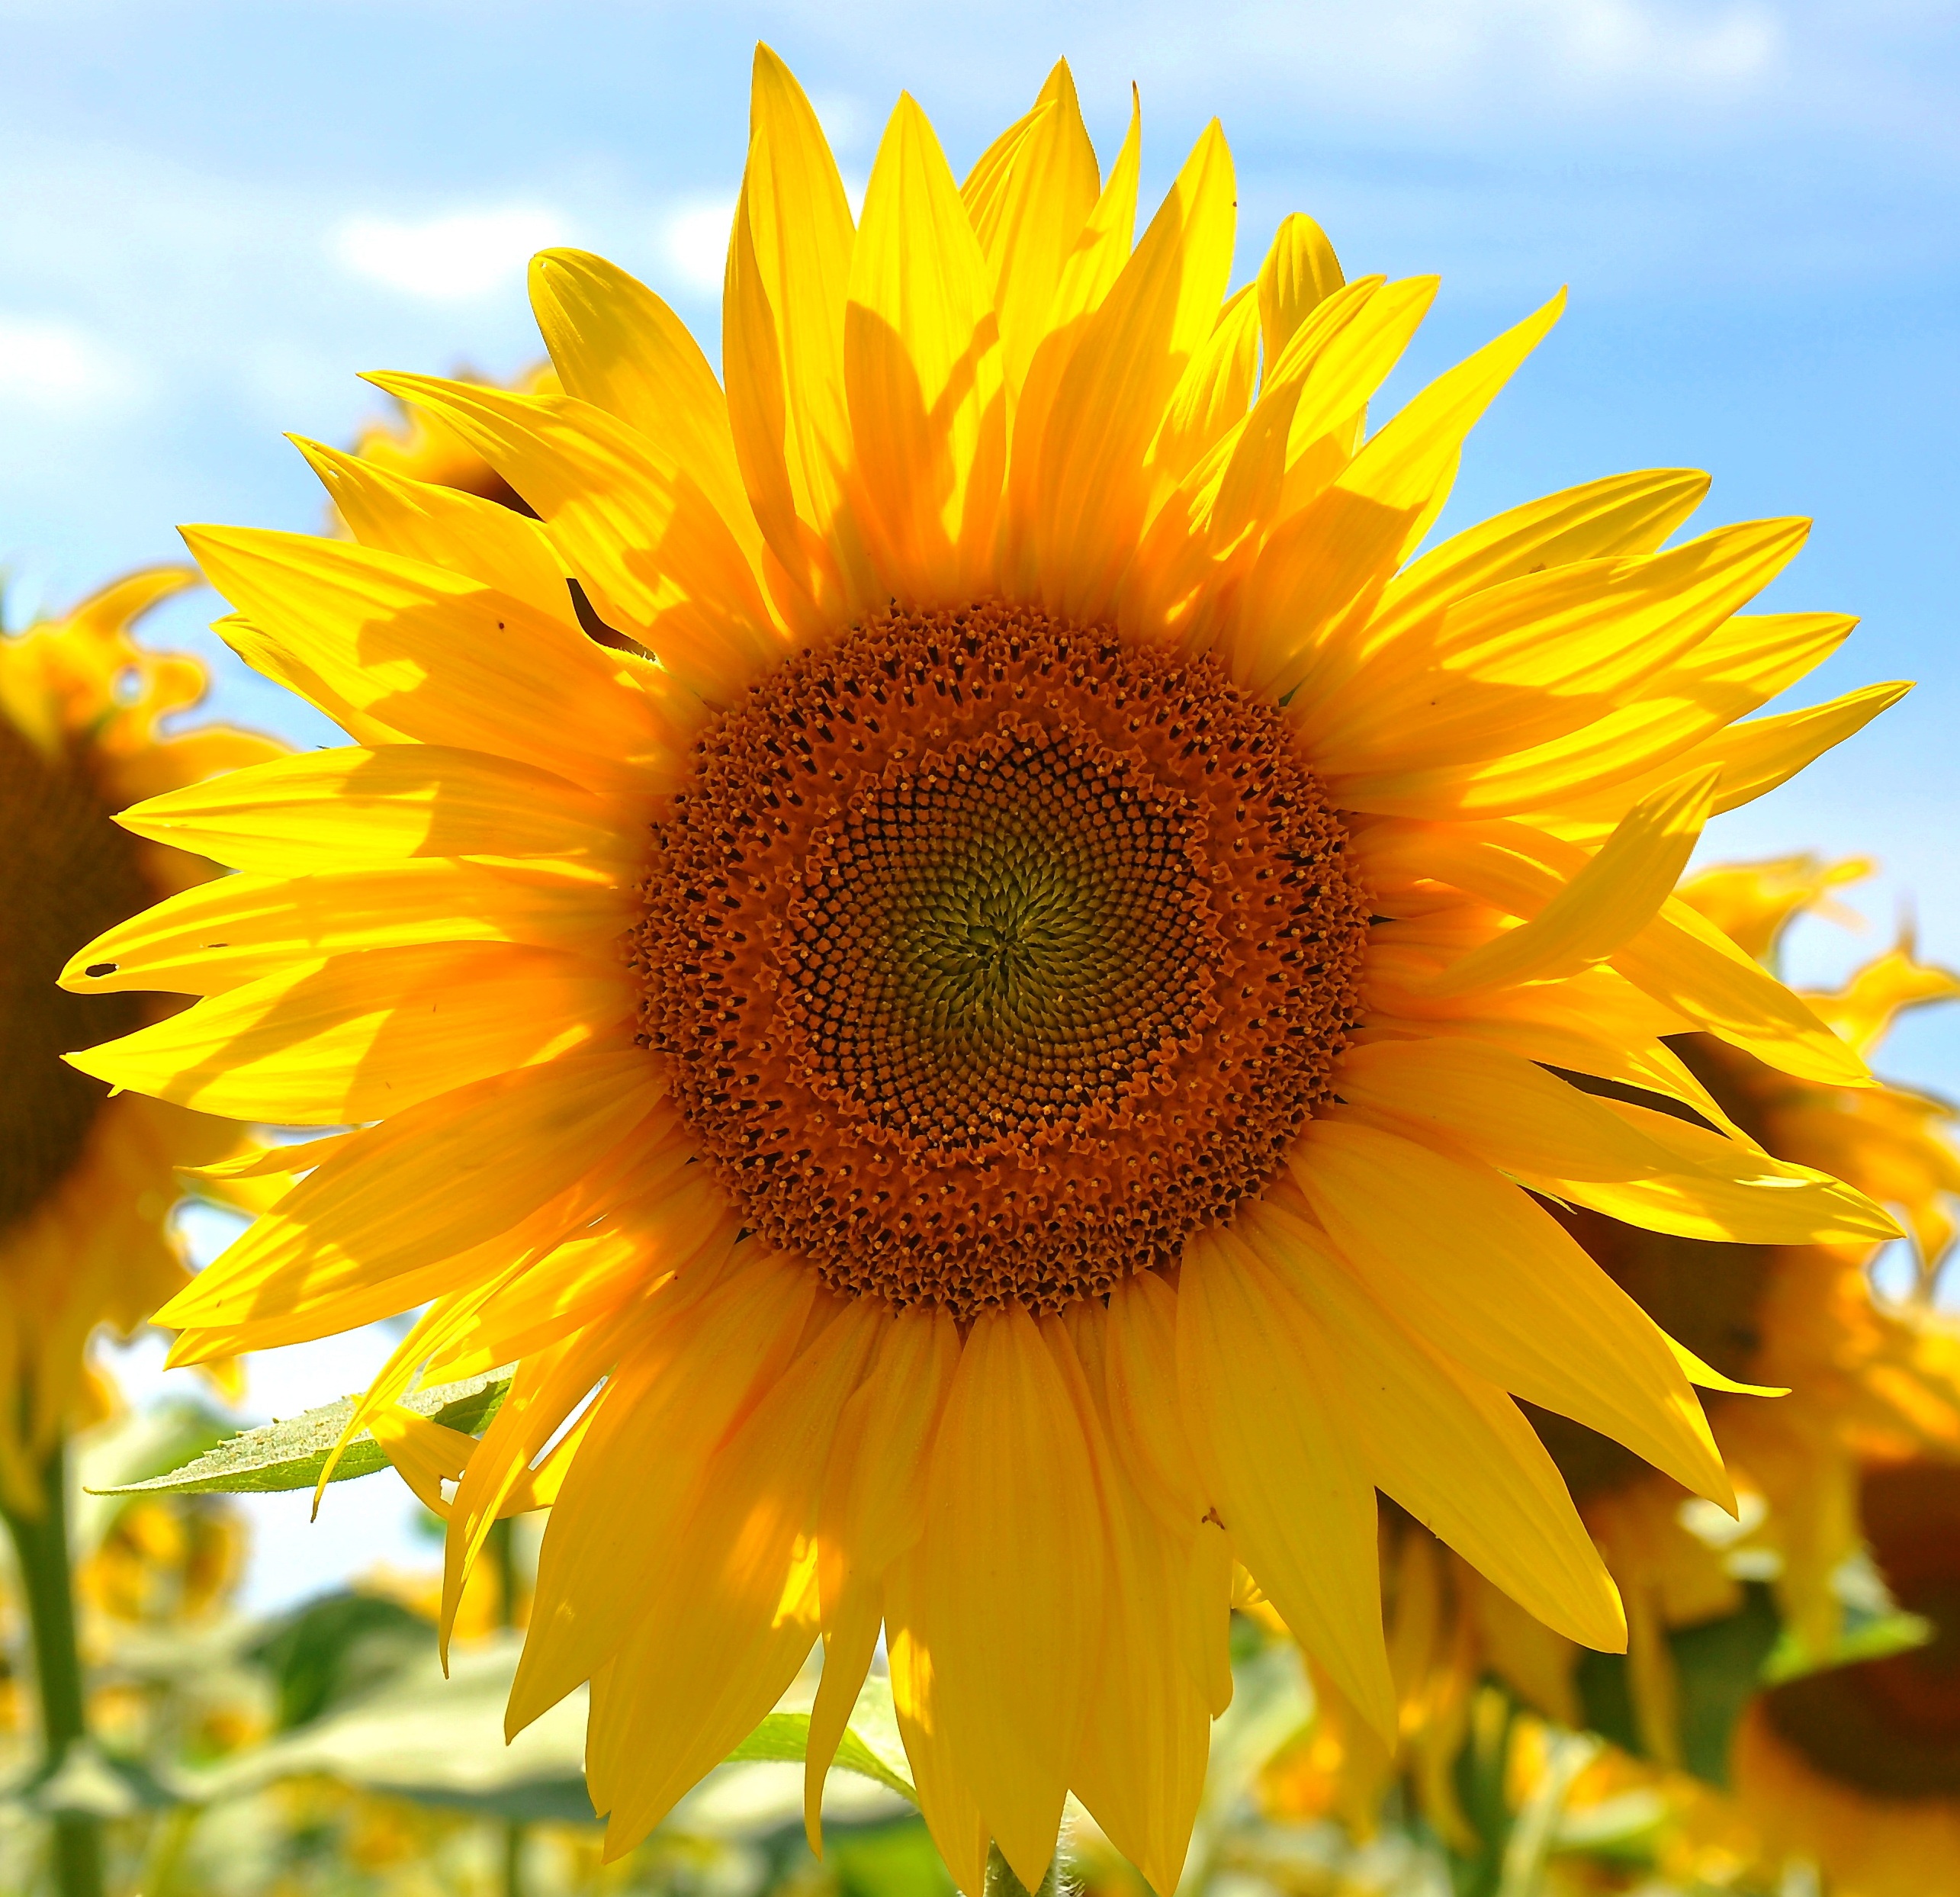
plant, field, sunlight, flower, petal, summer, botany, yellow, flora, sunflower, plants, yellow flower, vegetarian food, macro photography, sunflower field, flowering plant, daisy family, sunflower seed, plant stem, land plant